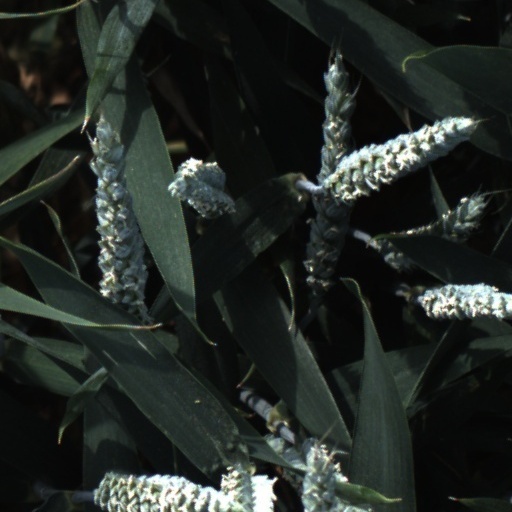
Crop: wheat